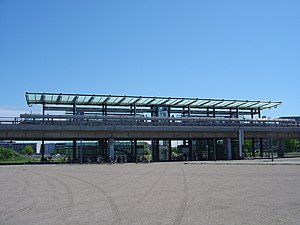
DR Byen Station
DR Byen Station (Universitet) - en del af Københavns Metro på Amager, København. Set fra Ørestads Boulevard.
DR Byen Station er en højbanestation på Metroens linje M1 i København. Stationen ligger i den nordlige ende af Ørestad nær DR Byen og er den første overjordiske station på strækningen på Vestamager. Den ligger på grænsen mellem takstzone 1 og 3.